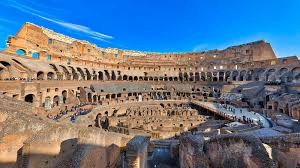
Landmark: Roman Colosseum